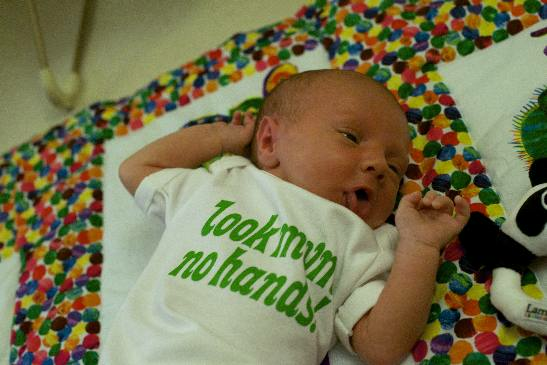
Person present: Yes